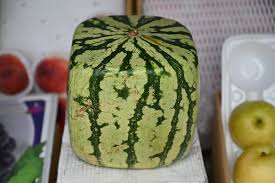
Label: Watermelon